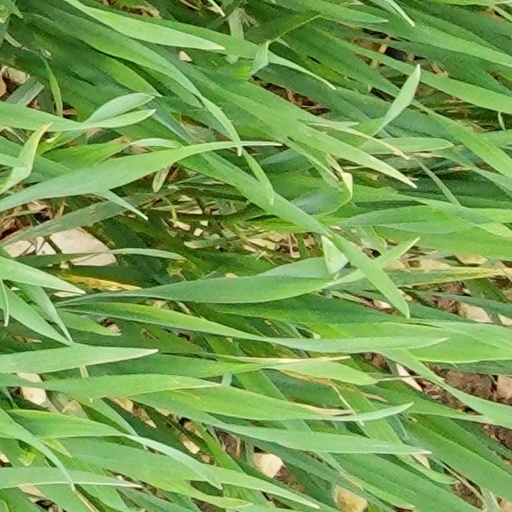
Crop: wheat